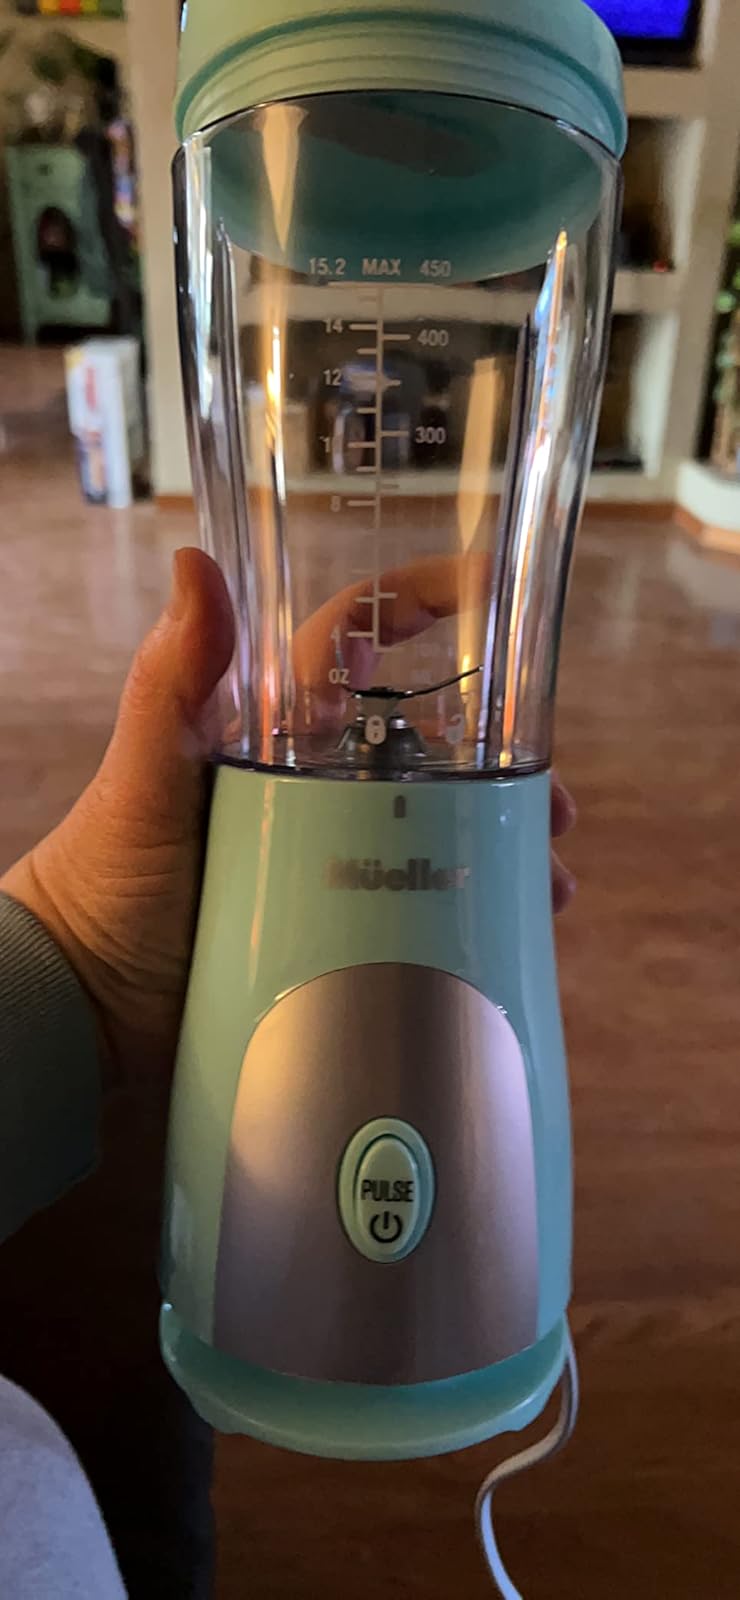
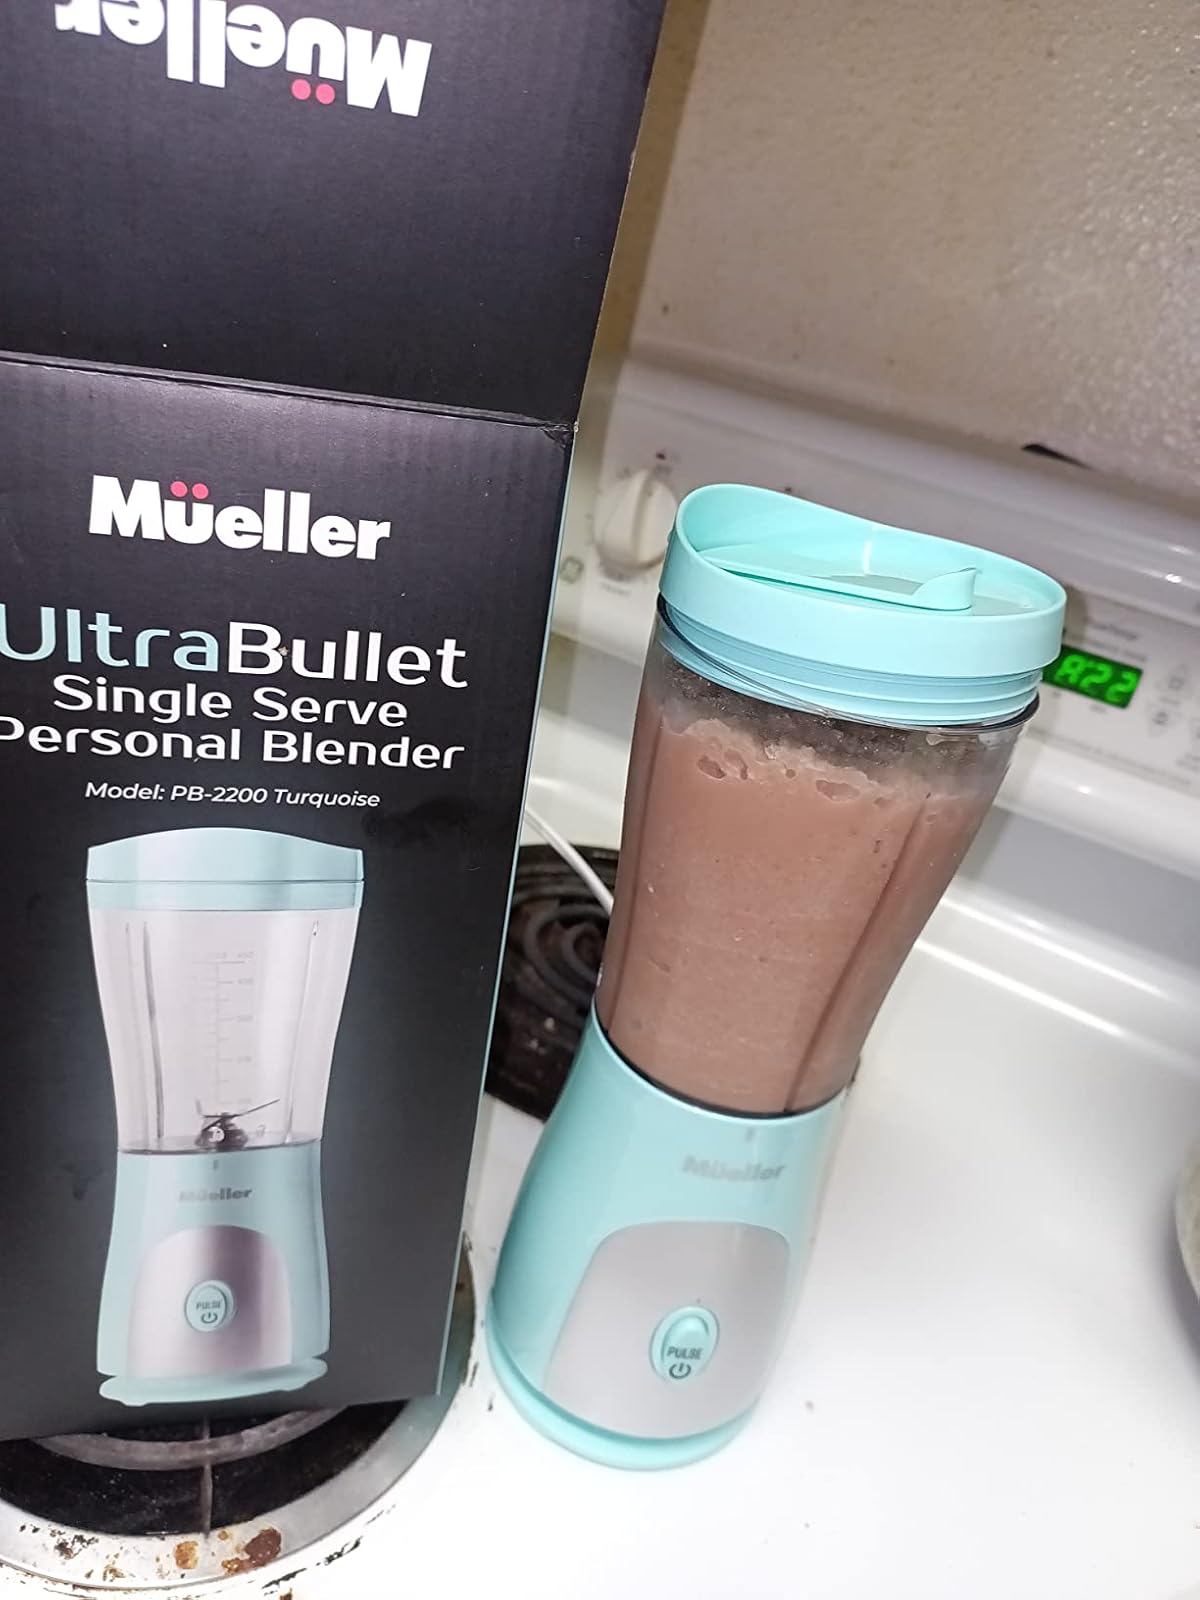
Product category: items_blender
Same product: yes